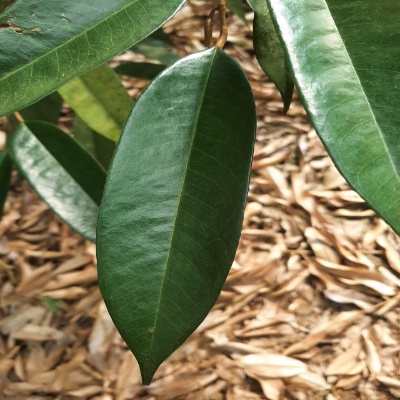
Label: Leaf_Healthy